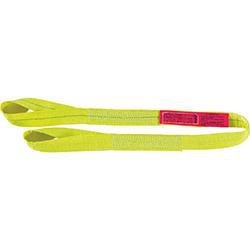
Webmaster® 1200 Web Sling, Polyester, Yellow, 12' Length
Sling, Polyester, Web, Eye & Eye, Type 4, Twisted Eye, 4"X12', 1 Ply, V-4800 lb, C-3800 lb, B-9600 lb
Brand: LiftAll&reg;
Category: Hardware > Hardware Accessories > Chain, Wire & Rope > Tie Down Straps